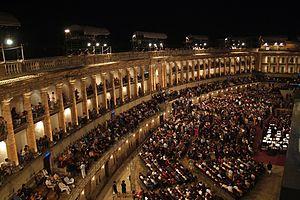
Les Marches sont une région d'Italie centrale dont le siège se situe dans la Ville portuaire d'Ancône, et qui compte 1,528 210 millions d'habitants sur 9 401,38 km² au 30 avril 2018.